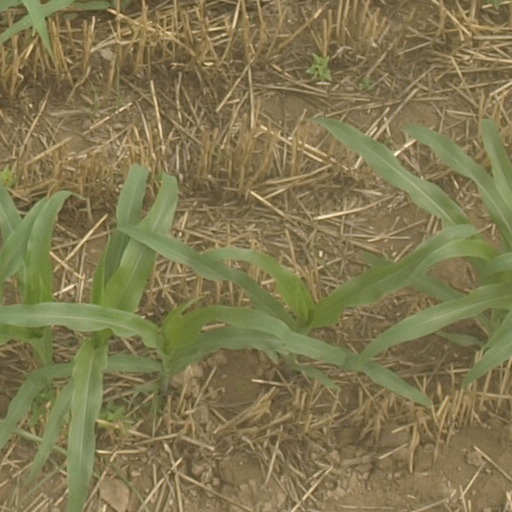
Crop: maize; corn